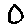
Label: 0